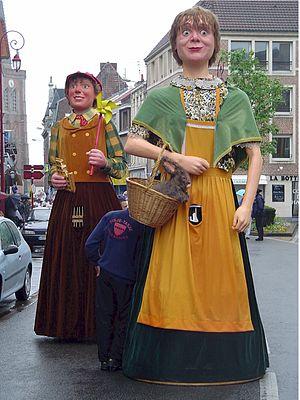
De son vrai nom Barbe Reine Louise Vangrevelynghe, ce géant d'Hazebrouck est une fille de Tisje Tasje et de Toria.
"De son vrai nom Jacques Louis Napoléon Vangrevelinghe, c'est le fils de Tisje Tasje et également le frère de Babe Tisje. Il fut érigé en géant en 1998 par Stéphane Deleurence pour représenter la ville d'Hazebrouck. Il a dans la main droite une gaufre: ""wafel"" et dans la main gauche, un moulinet d'enfant rappelant l'importance du vent en Flandre.
Hazebrouck est une commune française située en Flandre, dans le département du Nord, en région Hauts-de-France. Avec ses 22 000 habitants, Hazebrouck est une ville relativement importante.